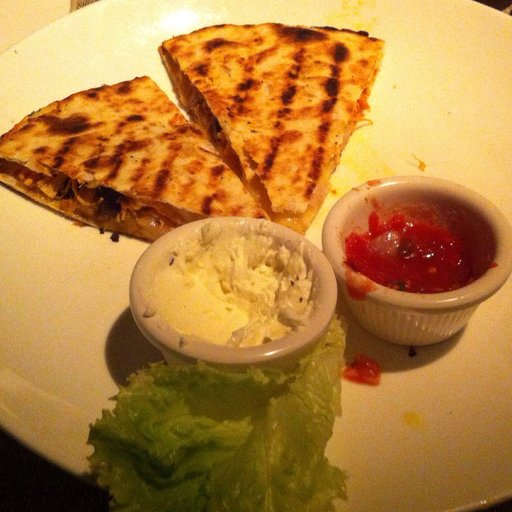
Label: chicken_quesadilla